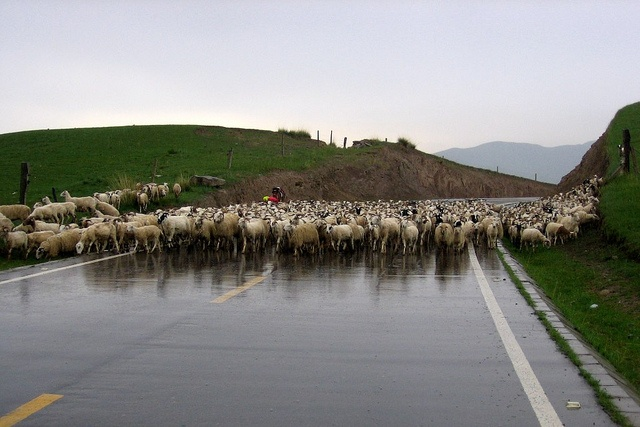
A herd of sheep walking down a rain soaked road.
A large herd of goats walking along a road.
A large herd of sheep is walking down the street.
A large herd of cattle covering the road and grass embankments.
Sheep flock along a paved highway that i between two grassy hills.